TIFRAC

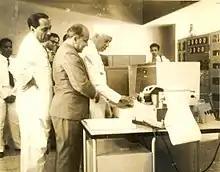
Professor Rangaswamy Narasimhan demonstrating the first Indian digital computer to Jawaharlal Nehru and Homi J. Bhabha at Tata Institute of Fundamental Research

TIFRAC (Tata Institute of Fundamental Research Automatic Calculator) was the first computer developed in India, at the Tata Institute of Fundamental Research in Mumbai. Initially a TIFR Pilot Machine was developed in the 1950s (operational in 1956). Based on the IAS machine design, the development of the final machine was started in 1955 and was formally commissioned (and named TIFRAC, by Jawaharlal Nehru) in 1960. The full machine was in use until 1965.